Organometallic chemistry

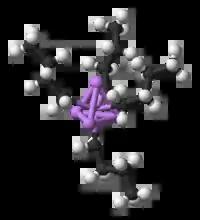
"n"-Butyllithium, an organometallic compound. Four lithium atoms (in purple) form a tetrahedron, with four butyl groups attached to the faces (carbon is black, hydrogen is white).

Organometallic chemistry is the study of organometallic compounds, chemical compounds containing at least one chemical bond between a carbon atom of an organic molecule and a metal, including alkali, alkaline earth, and transition metals, and sometimes broadened to include metalloids like boron, silicon, and selenium, as well. Aside from bonds to organyl fragments or molecules, bonds to 'inorganic' carbon, like carbon monoxide (metal carbonyls), cyanide, or carbide, are generally considered to be organometallic as well. Some related compounds such as transition metal hydrides and metal phosphine complexes are often included in discussions of organometallic compounds, though strictly speaking, they are not necessarily organometallic. The related but distinct term "metalorganic compound" refers to metal-containing compounds lacking direct metal-carbon bonds but which contain organic ligands. Metal β-diketonates, alkoxides, dialkylamides, and metal phosphine complexes are representative members of this class. The field of organometallic chemistry combines aspects of traditional inorganic and organic chemistry.